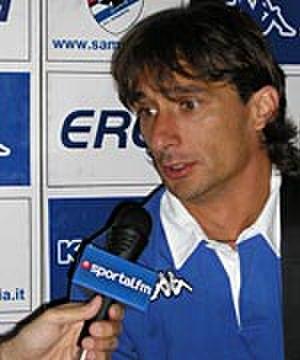
Sergio Volpi est un footballeur international italien qui évolue actuellement à Piacenza en Italie. Il joue au poste de milieu défensif.